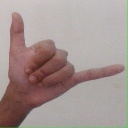
अक्षर: द